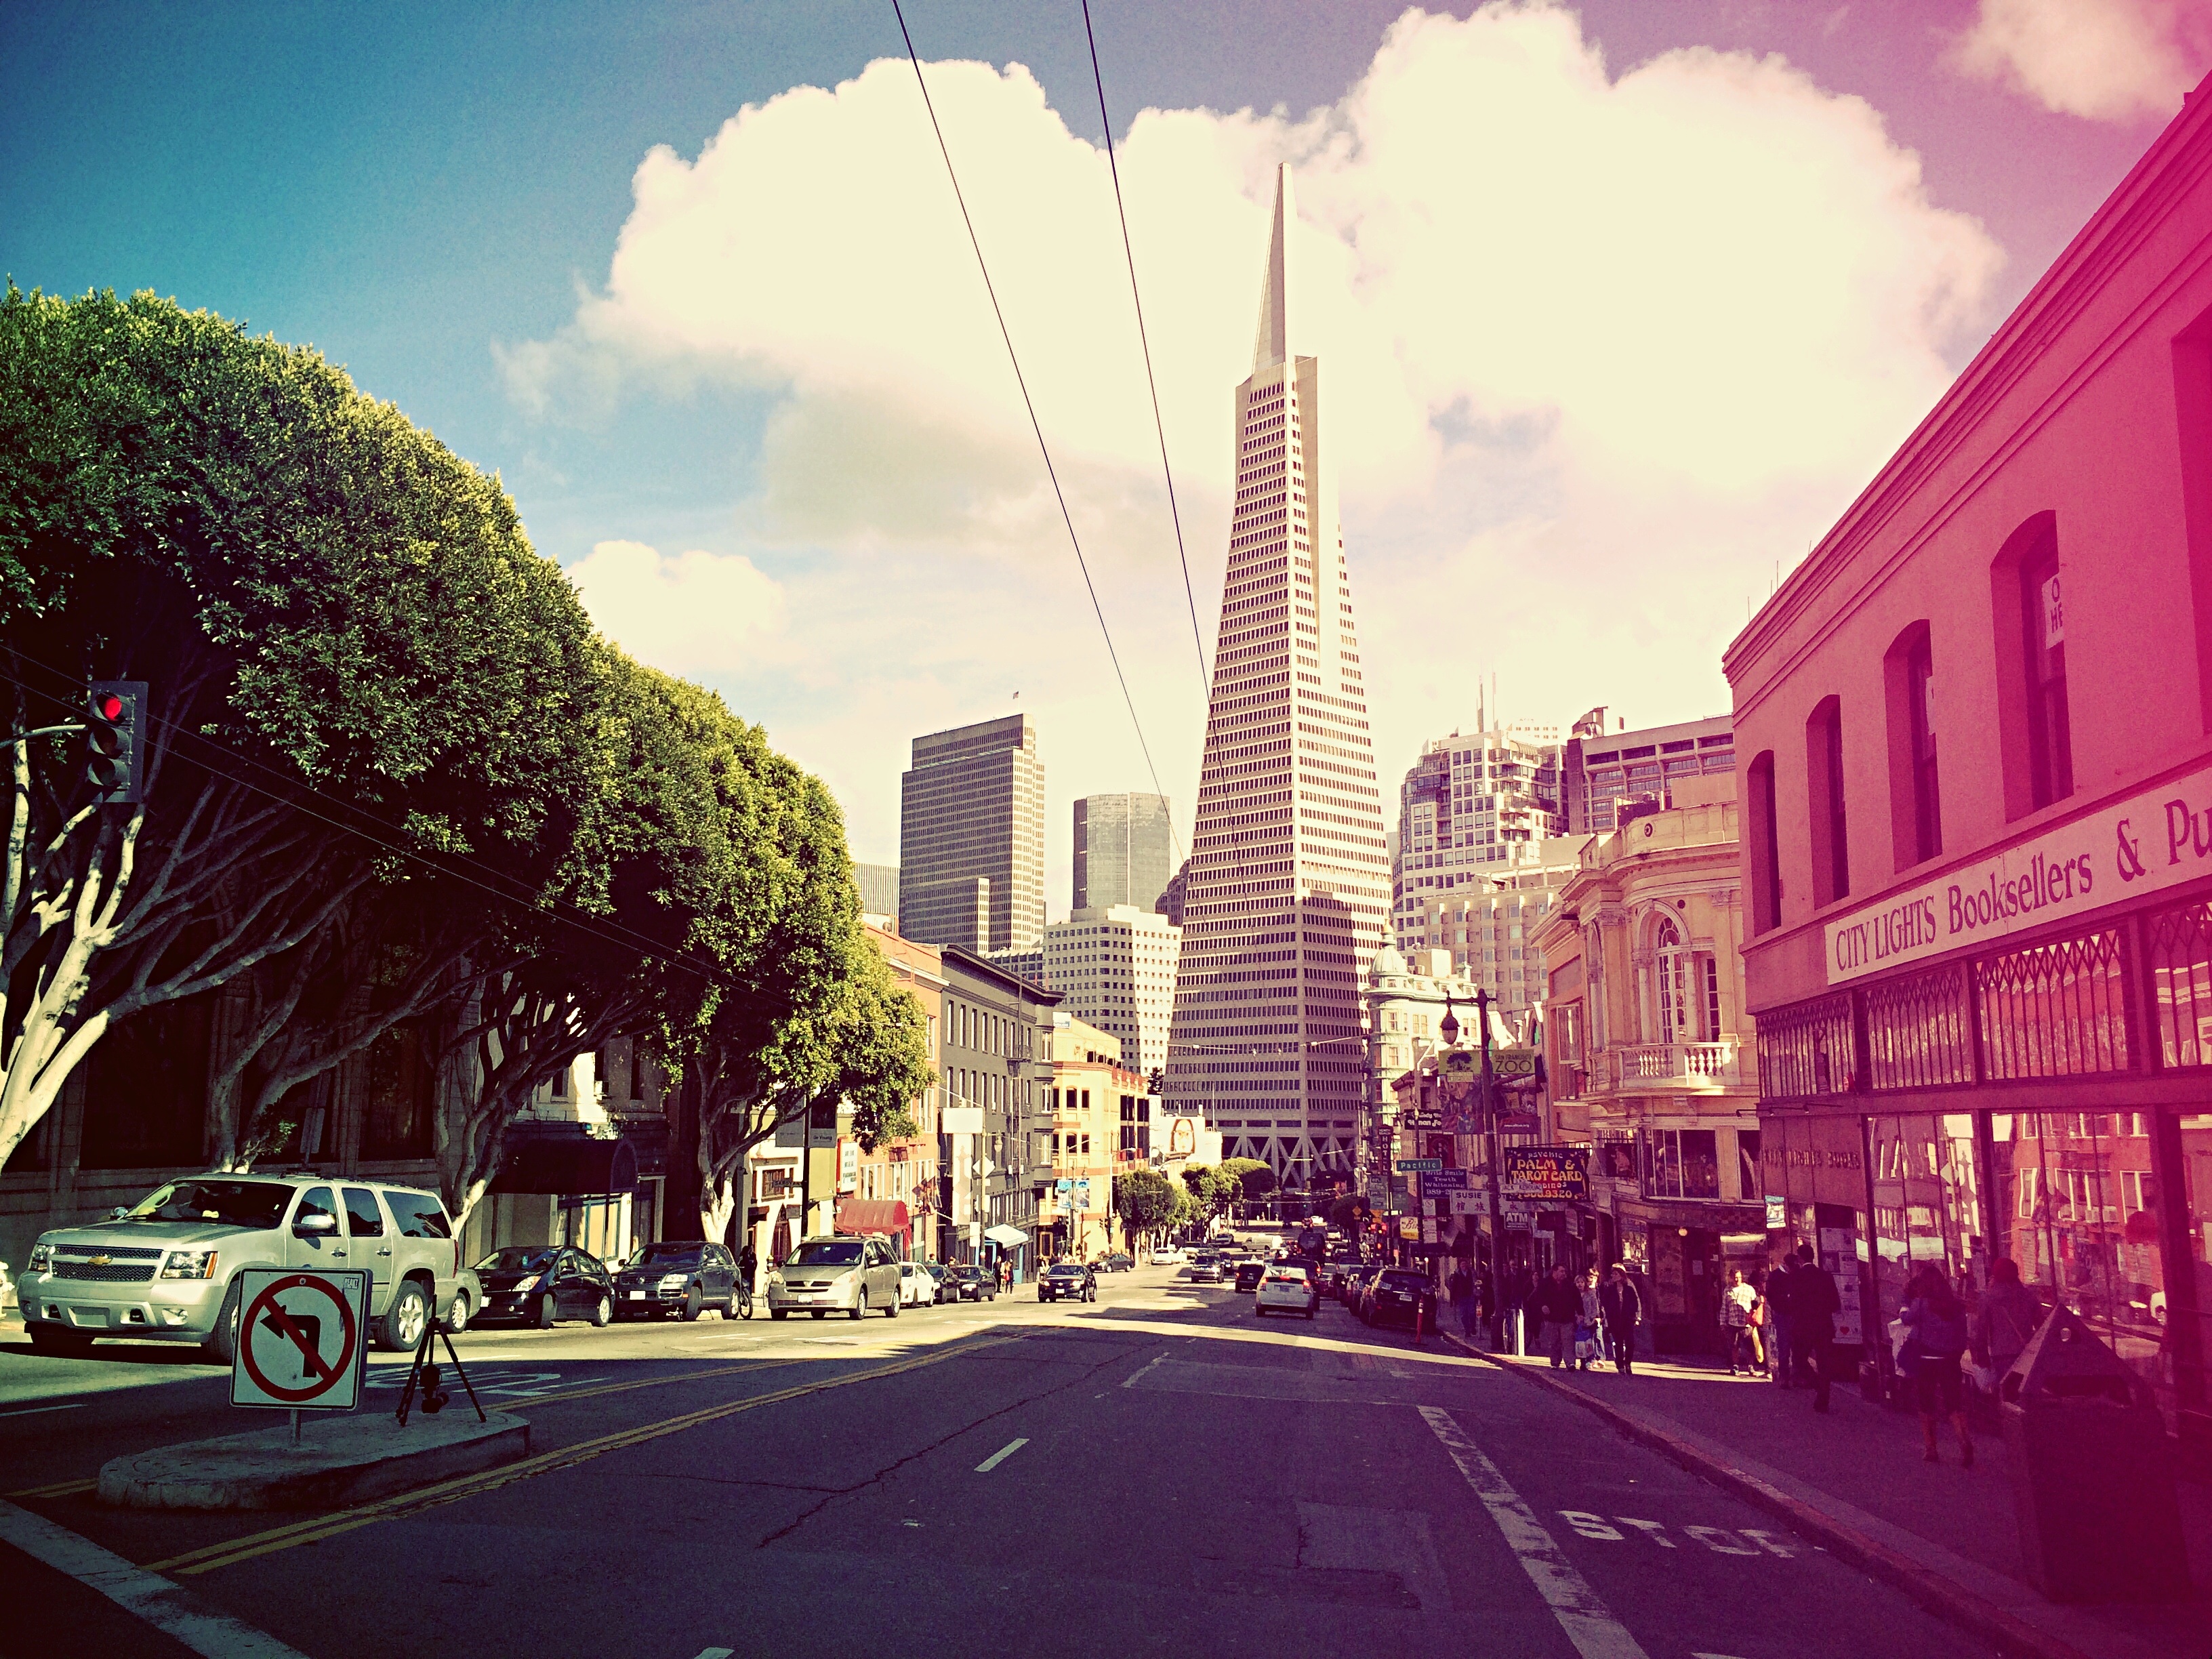
road, skyline, street, night, morning, town, city, skyscraper, cityscape, downtown, dusk, evening, lane, infrastructure, metropolis, neighbourhood, urban area, residential area, human settlement, metropolitan area